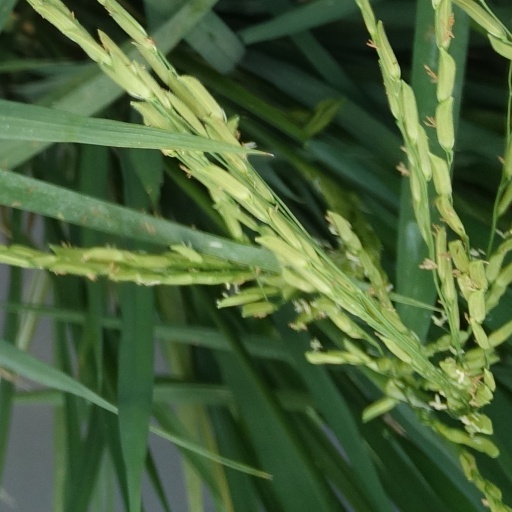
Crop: rice